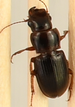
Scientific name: Cratacanthus dubius
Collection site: North Sterling NEON (STER), plot STER_029